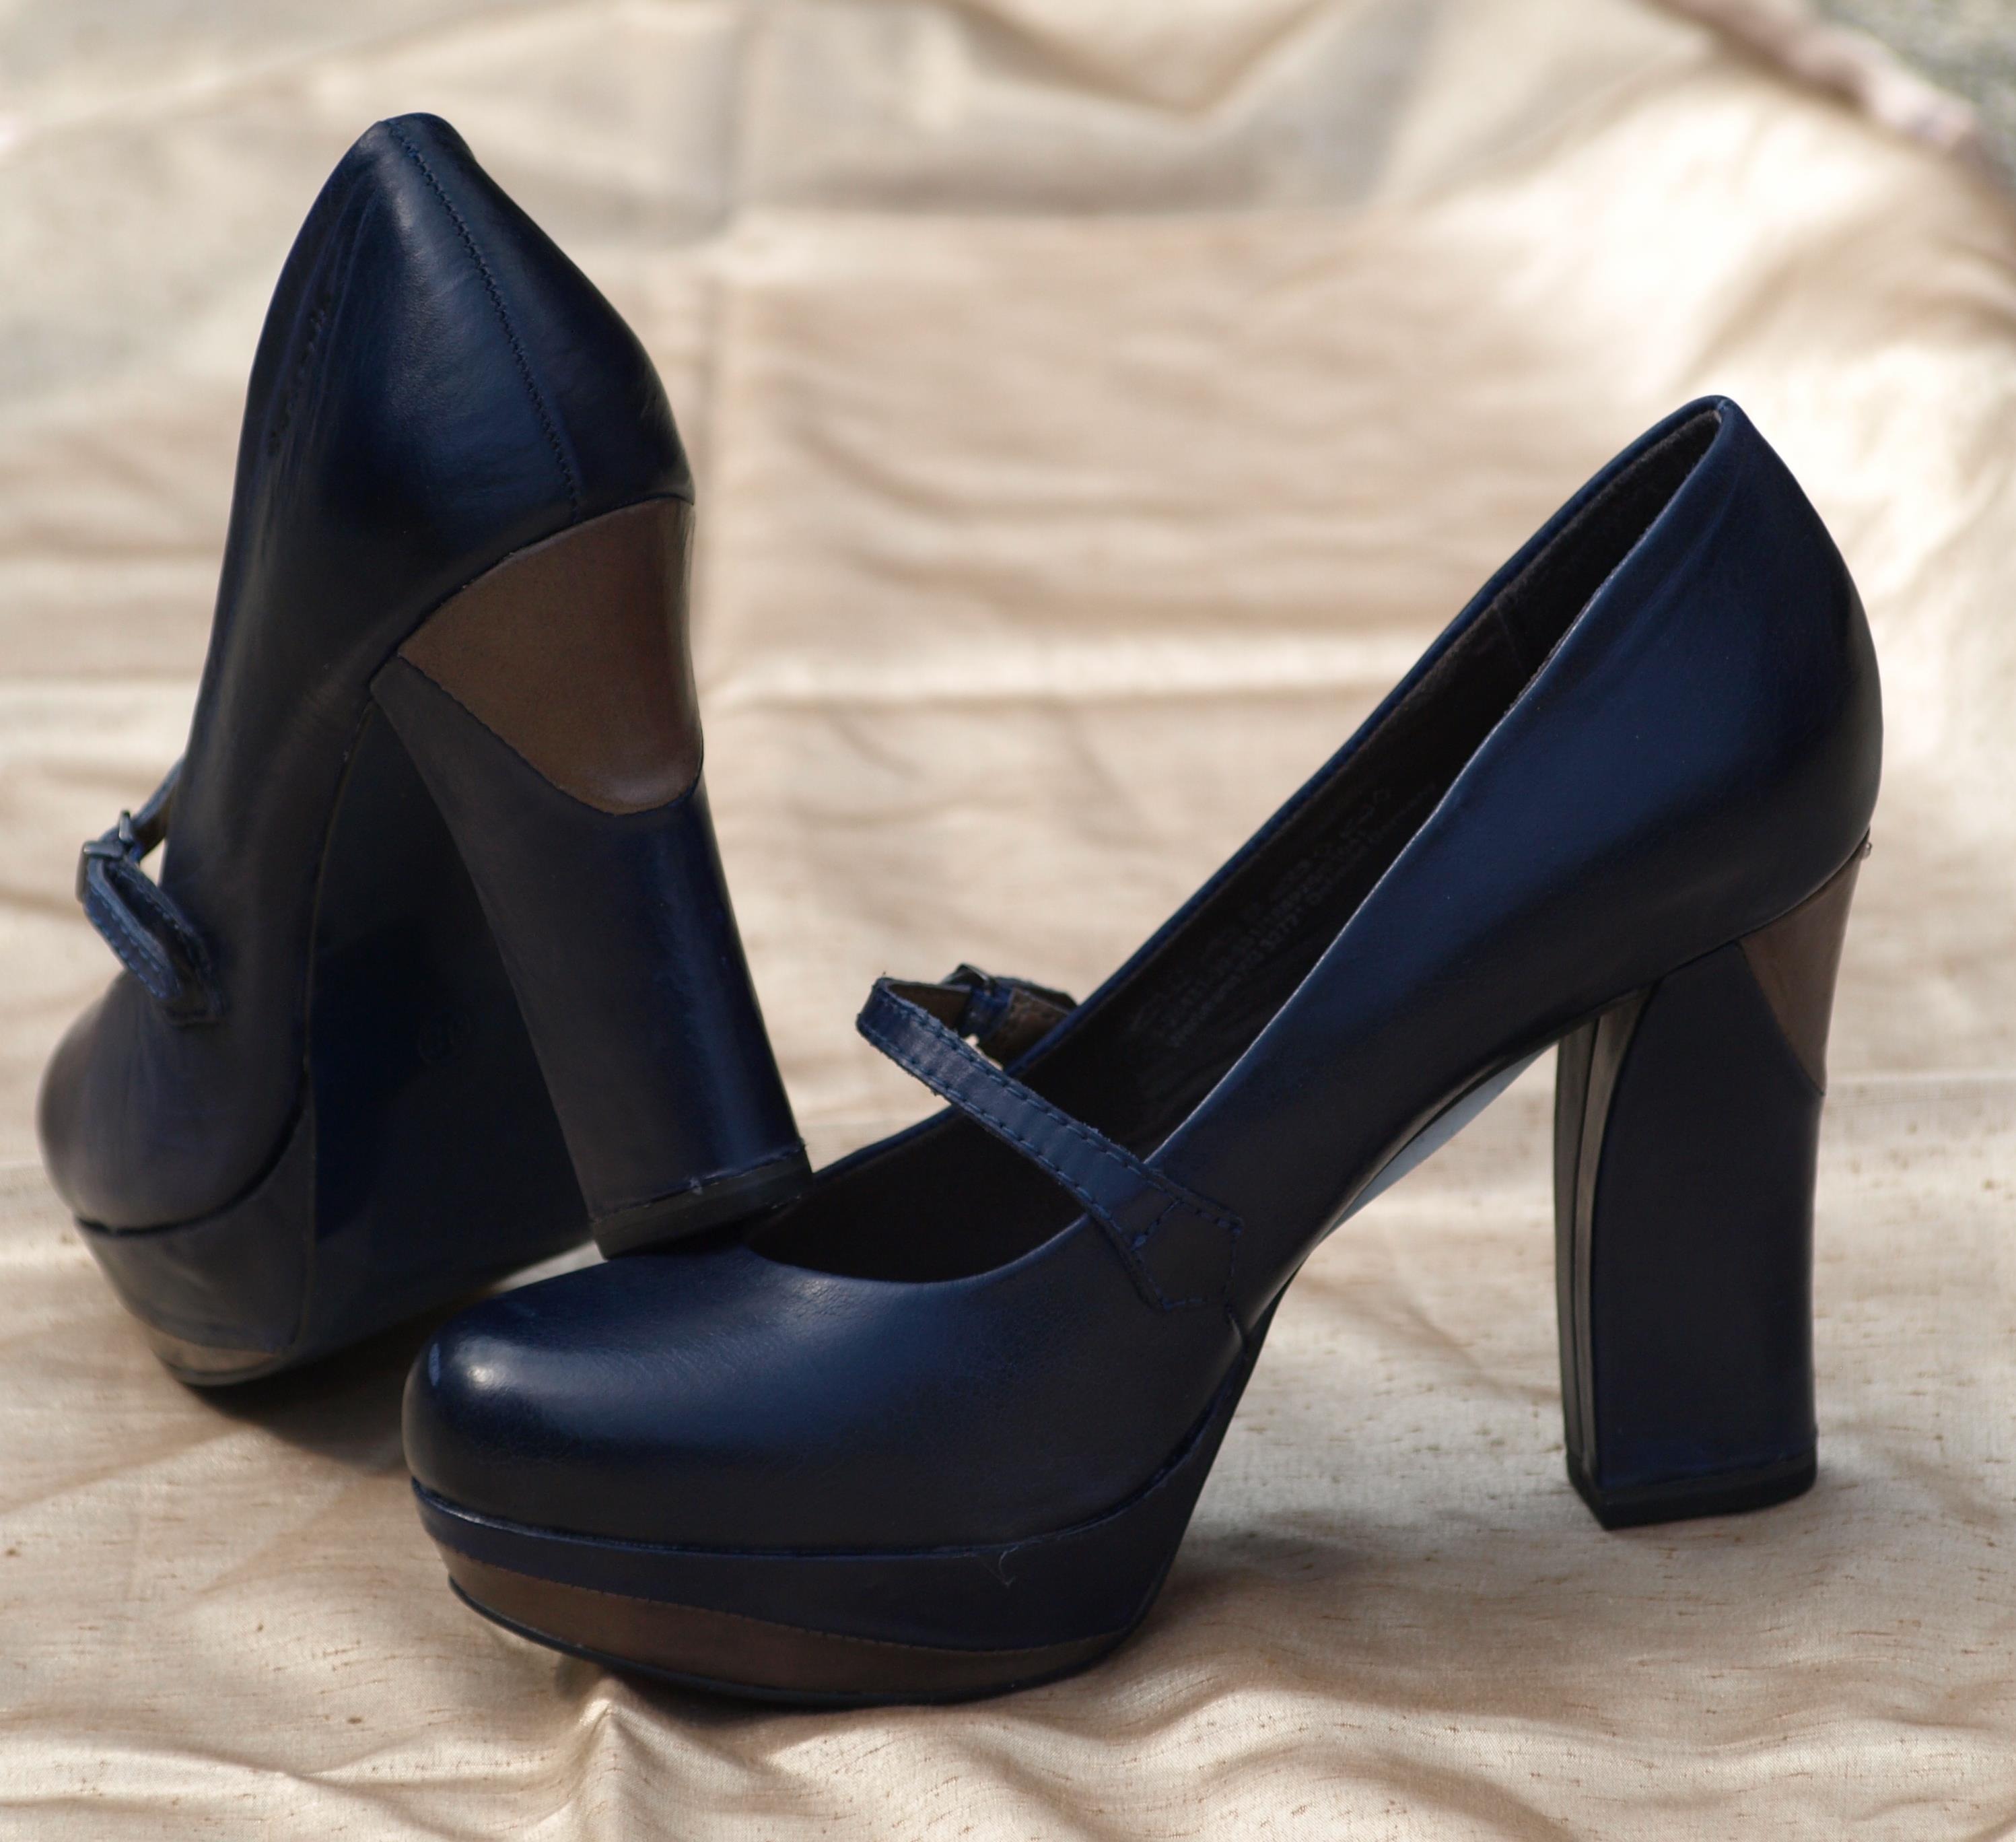
shoe, leather, leg, spring, blue, modern, human body, textile, shoes, footwear, fashionable, women's shoes, high heels, hochhackig, high heeled shoes, paragraphs, high heeled footwear, outdoor shoe, basic pump